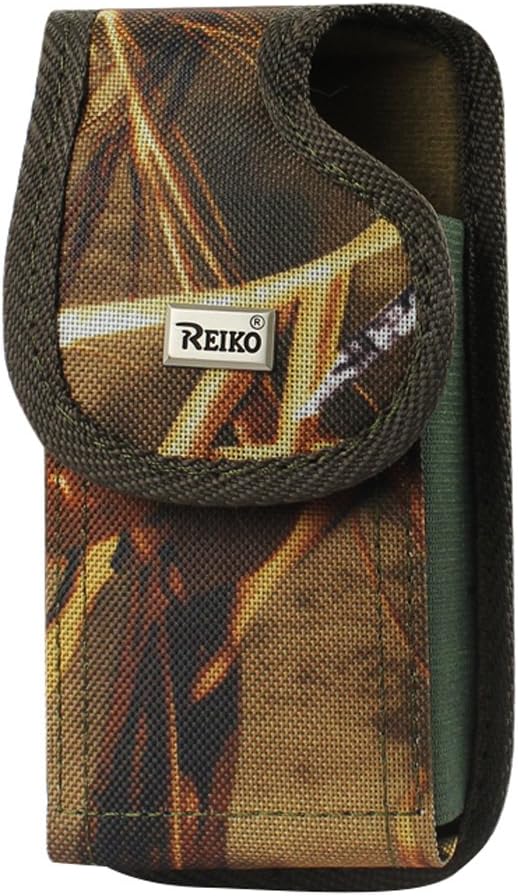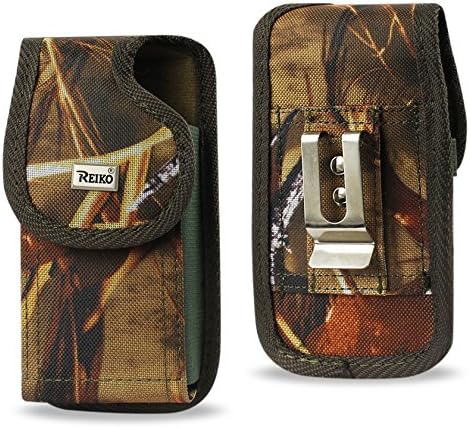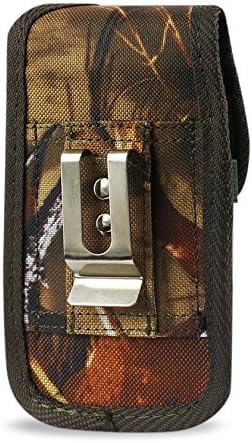
Reiko 5.5" Rugged Pouch Carrying Case for iPhone 6 Plus - Retail Packaging - Multicolor
Category: Cell Phones & Accessories
This pouch for IPHONE 6 PLUS 5.5inch is made with superior quality and fashionable designs. It consists of Rugged Nylon and a metal belt clip, and uses Velcro as fasteners to safely secure your phone & provide easy access at the same time.  This metal Reiko logo pouch is manufactured in ready-to-sell packaging. US Carrier: VERIZON,AT&T,T-MOBILE,SPRINT
Features: Premium rugged Nylon material with belt clip | Comes with Velcro for better security, metal Reiko logo | Easy earphone plug in without open the pouch | Dimension: 5.72 (L) X 0.63 (H) X 2.95 (W) inches | Exactly fits IPHONE 6 PLUS 5.5inch, US carrier: VERIZON,AT&T,T-MOBILE,SPRINT